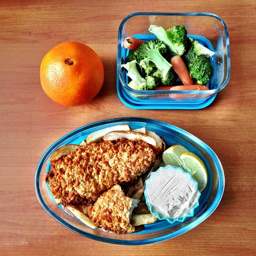
A plate with lots of food sitting on a table.
There is a main course and a side of vegetables and a orange.
Breaded chicken is served with broccoli, carrots and an orange.
A table with plates of food and an orange on it
A meal of chicken-fried steak sits atop fried potatoes and is accompanied by an orange and a small dish of raw broccoli and carrots.